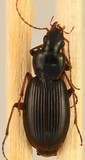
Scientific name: Synuchus impunctatus
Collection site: Bartlett Experimental Forest NEON (BART), plot BART_068